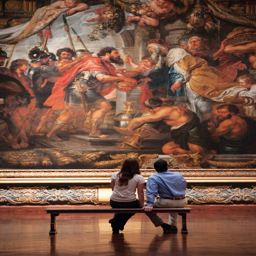
a painting at the museum .